Buick Wildcat EV

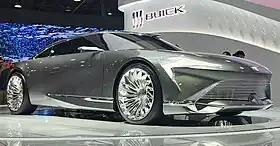
Buick Wildcat EV Concept as seen at NAIAS 2022

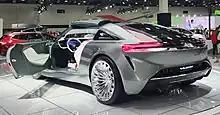
Rear quarter view on stage at the 2022 North American International Auto Show.

The Buick Wildcat EV Concept is an electric concept car that was presented by Buick in June 2022. It previews the first of the brand's range of electric vehicles.